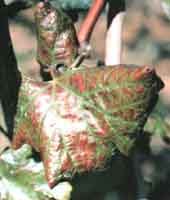
Plant: Grape
Disease: grapevine leafroll disease